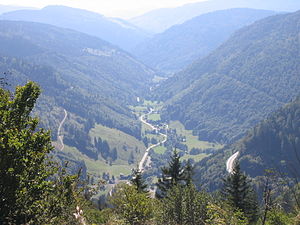
Feldberg
Udsigt fra Feldberg mod Brandenberg-Fahl (Todtnau)
Feldberg er det højeste bjerg i Schwarzwald, og det højeste bjerg i Tyskland udenfor Alperne med en højde på 1.493 meter over havet. Freiburg im Breisgau er den nærmeste by.